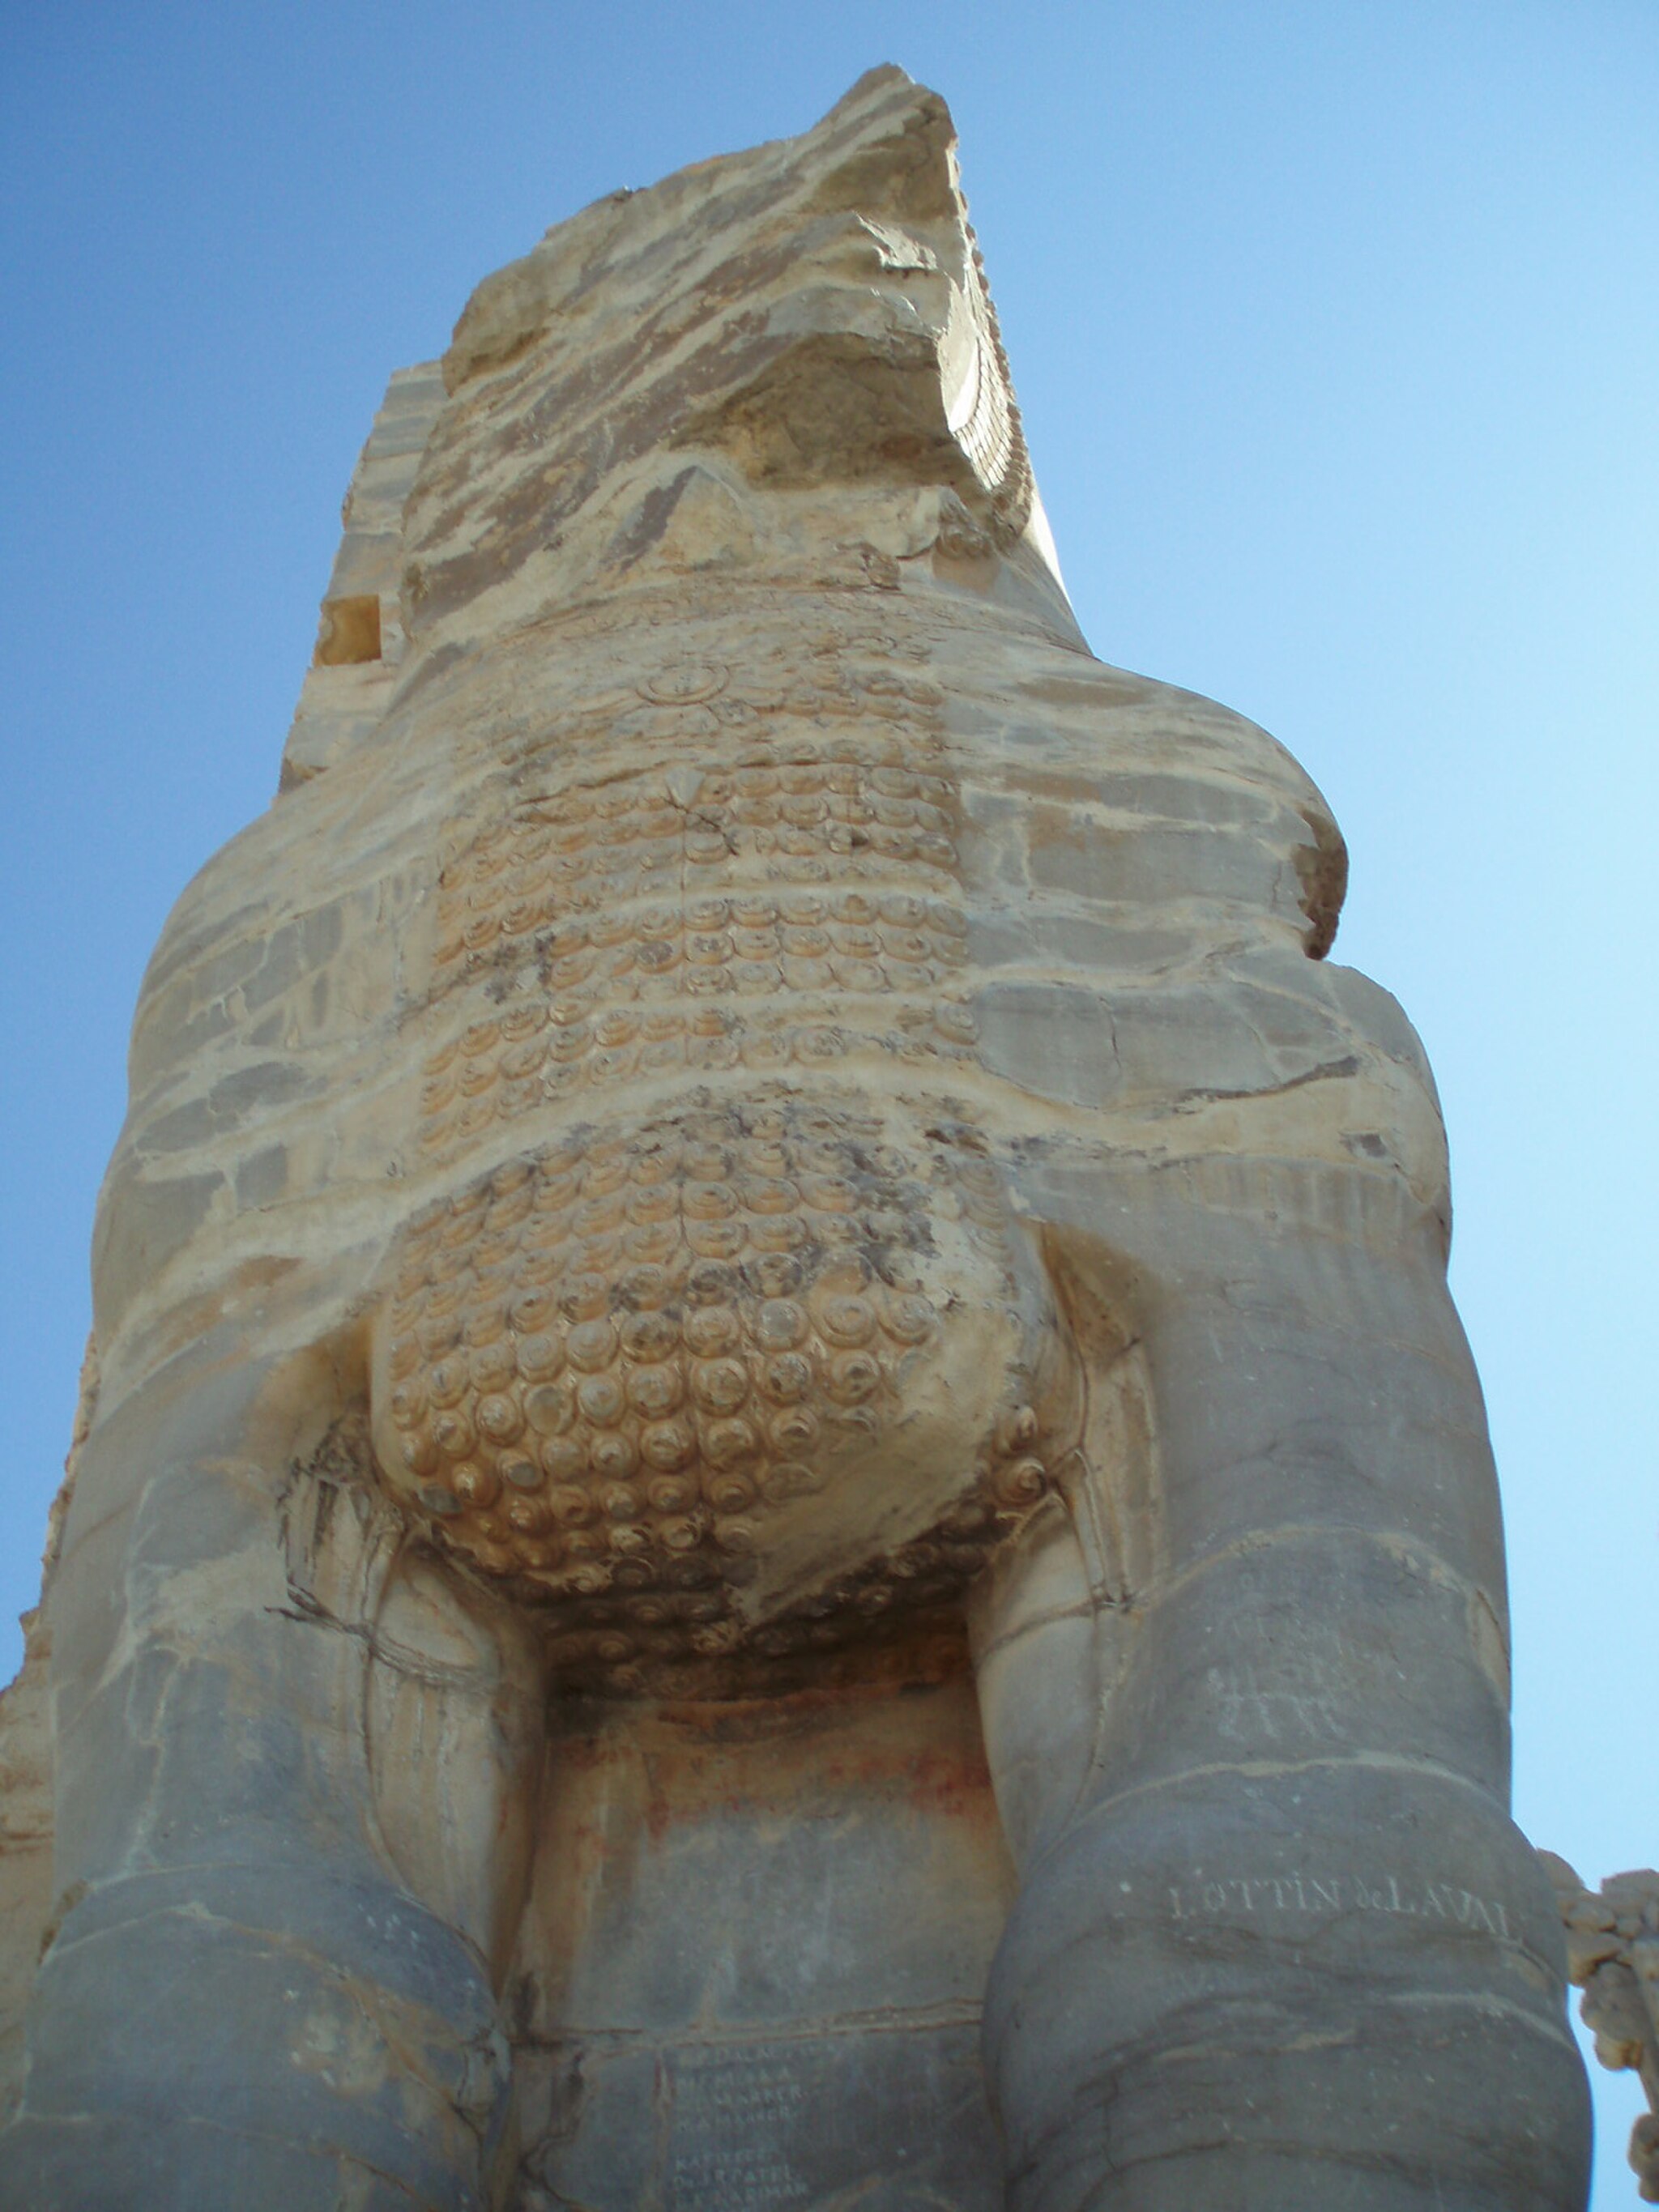
Title: Iran 2007 078 Gate of all nations Persepolis (1731622945)
Description: Iran 2007 078 Gate of all nations Persepolis
Date: 2007-10-10 09:35
Categories: Taken with Olympus uD600 / S-600, Flickr images reviewed by FlickreviewR, Photographs by David Holt, Files with coordinates missing SDC location of creation, 2007 in Persepolis, Details of Gate of All Nations, Flickr images missing SDC published in